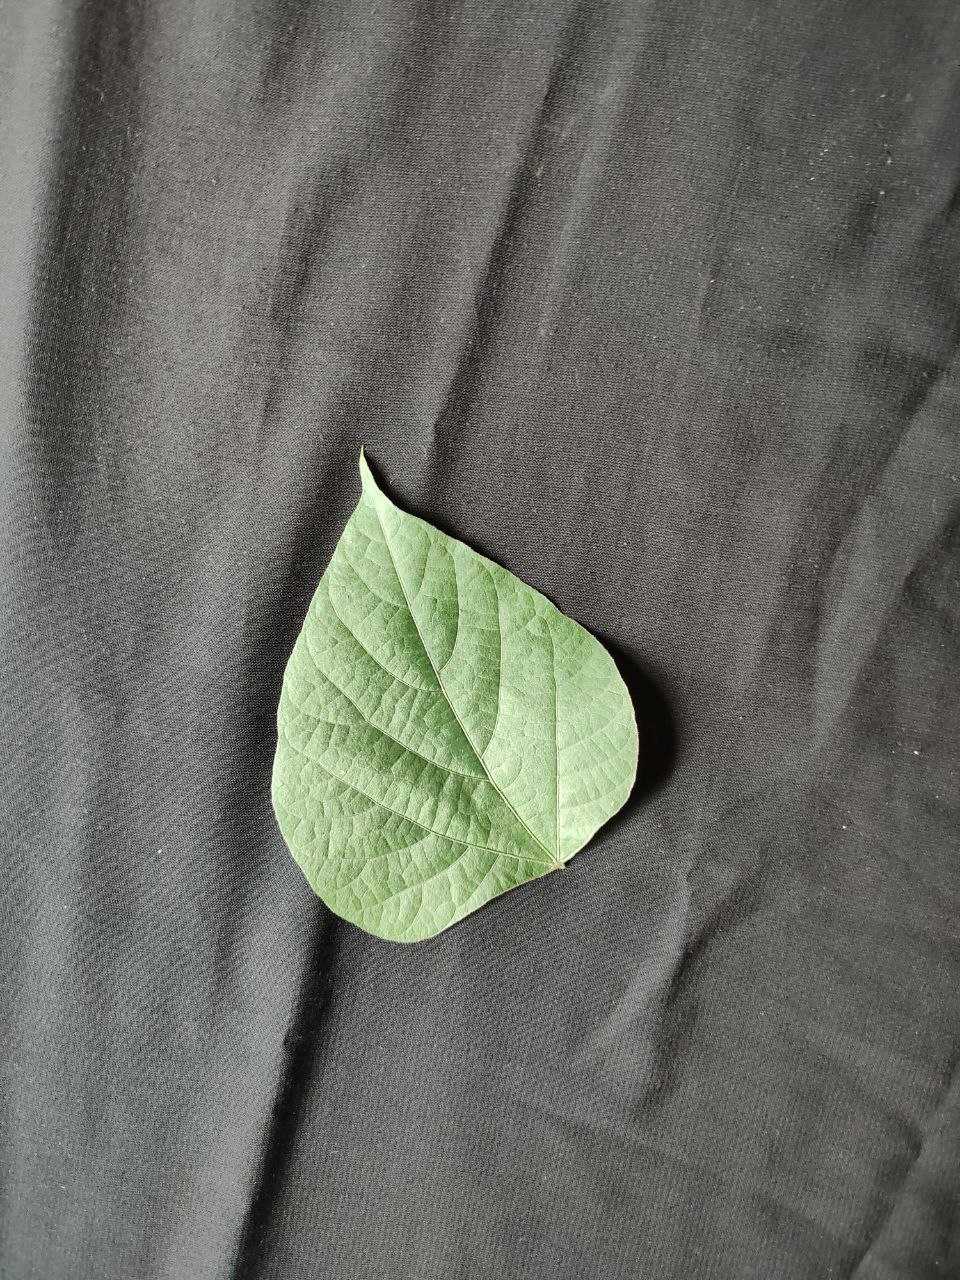
Crop: bean
Leaf condition: Fresh Leaf